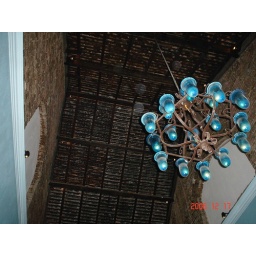
The ceiling in the 2nd floor of Warda soars almost majestically...and the aqua blue glass chandelier drops maybe 4 meters!